Harry Hodson

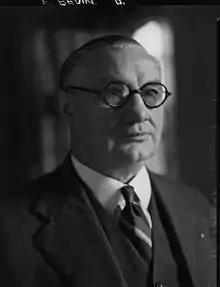
Ernest Bevin (later to become Foreign Secretary in the post war Attlee Labour government)

The rest of the delegation from Britain included the General Secretary of the Transport and General Workers' Union Ernest Bevin, (he subsequently served as Minister of Labour and National Service in the wartime coalition government and British Foreign Minister in the post-WWII Attlee Labour government so as Foreign Secretary from 1945 to 1951 he held office at the outset of the Cold War, the independence of India and the formation of NATO in 1949), James Walker M.P., General John Burnett-Stuart, Admiral John Kelly, Geoffrey Vickers V.C., Lionel Curtis and Ivison Macadam (Conference Secretary).